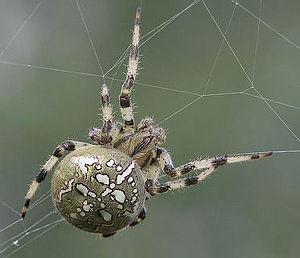
Araneus est un genre d'araignées aranéomorphes de la famille des Araneidae.